Louis Dollo

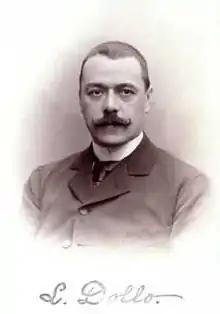
Louis Dollo

Louis Antoine Marie Joseph Dollo (7 December 1857 – 19 April 1931) was a Belgian palaeontologist, known for his work on dinosaurs. He also posited that evolution is not reversible, known as Dollo's law. Together with the Austrian Othenio Abel, Dollo established the principles of paleobiology.